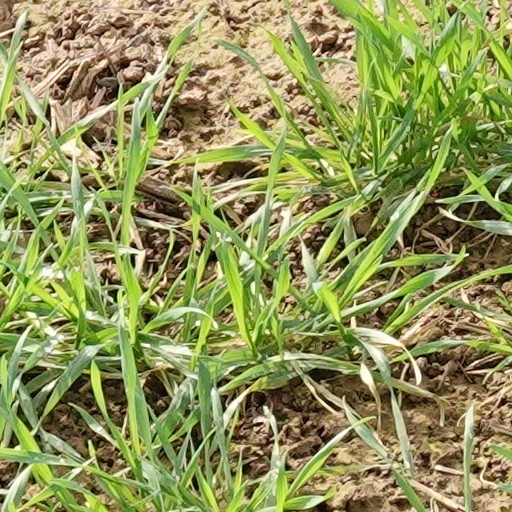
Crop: wheat